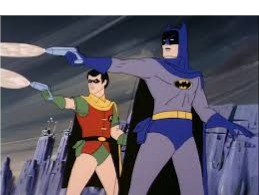
Portrait style: Cartoon Portrait